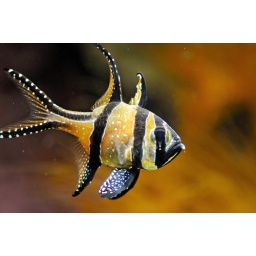
Like a fish in water